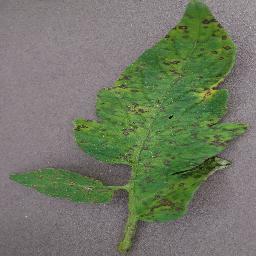
Label: Tomato___Septoria_leaf_spot